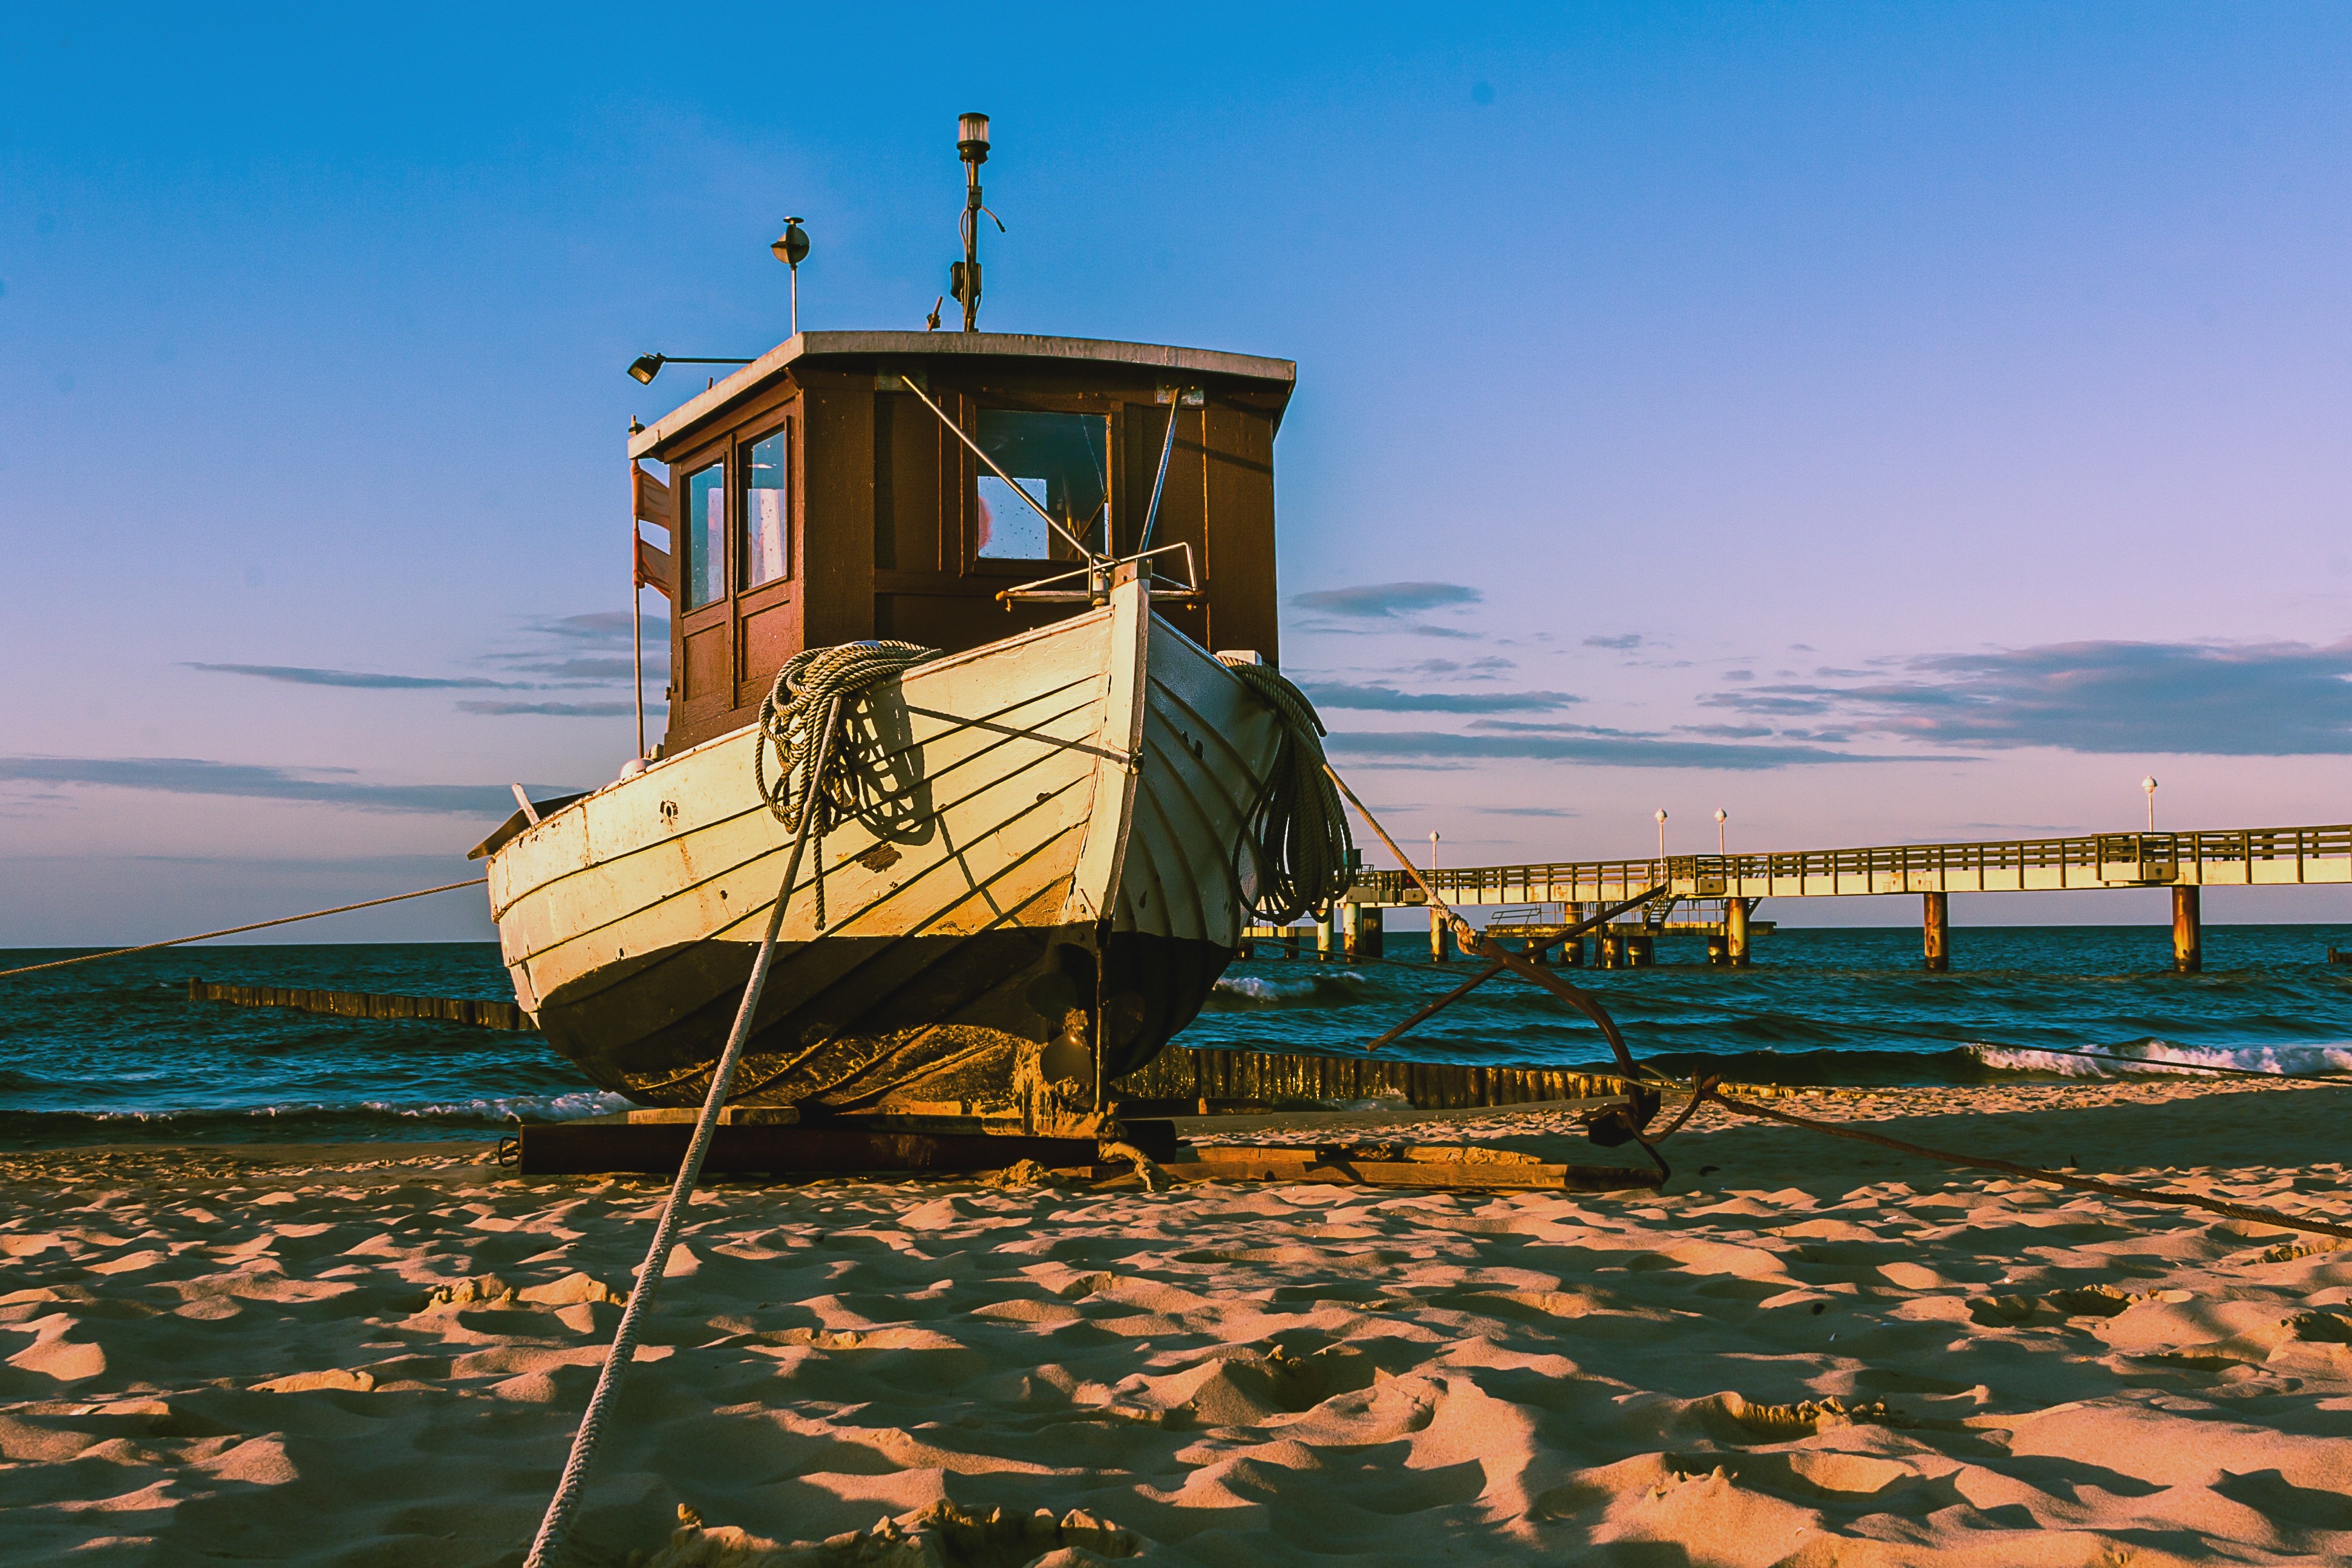
beach, sea, coast, water, sand, ocean, sky, sun, sunset, boat, shore, vacation, boot, vehicle, holiday, bay, blue, blue sky, fishing boat, clouds, usedom, fischer, baltic sea, zinnowitz, sand beach, seaside resort, ahlbeck, herinsdorf, bansin, koserow